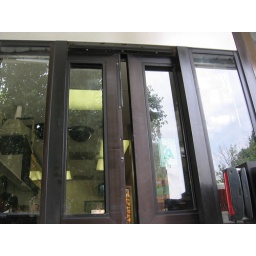
jack in the box drive thru window